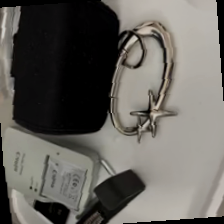
Label: no bracelet mod